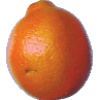
Label: tangelo